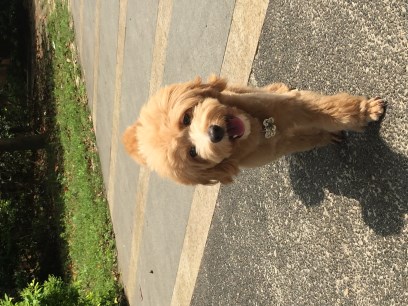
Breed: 2925-n000114-toy_poodle